Rhodesia's Unilateral Declaration of Independence

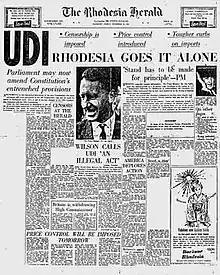
The front page of a newspaper, "The Rhodesia Herald". The main headline is "UDI—Rhodesia goes it alone".

By the time Smith and Dupont arrived at Government House to see Gibbs, Whitehall had instructed the Governor to formally dismiss Smith and his ministers for treason. Gibbs complied without hesitation. Smith and his ministers ignored this, holding that under the new 1965 constitution Gibbs "no longer ha[d] any executive powers in Rhodesia", and his reserve power to sack them no longer existed. The Rhodesian government hoped that Gibbs might obligingly resign in light of his impotent situation, but he did not; following orders from London, he remained at his post at Government House. Gibbs told the Rhodesian military's senior officers, some of whom were troubled by the perceived choice between Queen and country, to remain at their posts to maintain law and order. He also refused some Army officers' requests for a warrant to arrest Smith. Wilson briefly flirted with the idea of sending Lord Mountbatten to Rhodesia to support Gibbs as a direct representative of the Queen, but this was dropped after Gibbs asked for somebody "higher up" in the royal family instead. "Not likely", Wilson retorted. Prince Philip was suggested by diplomats to be appointed as Governor-General so he could legally sack Smith but this was refused due to the personal risk he would have been in.